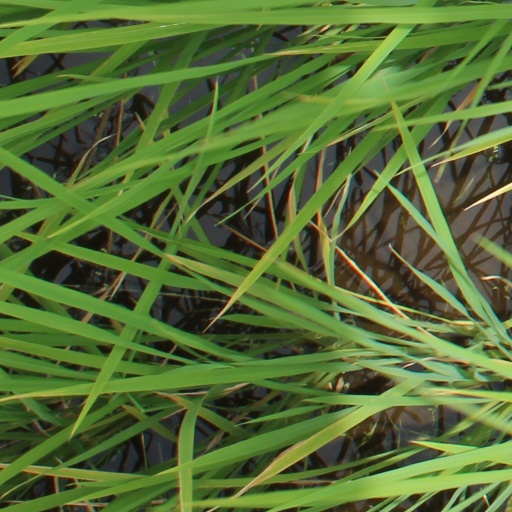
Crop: rice